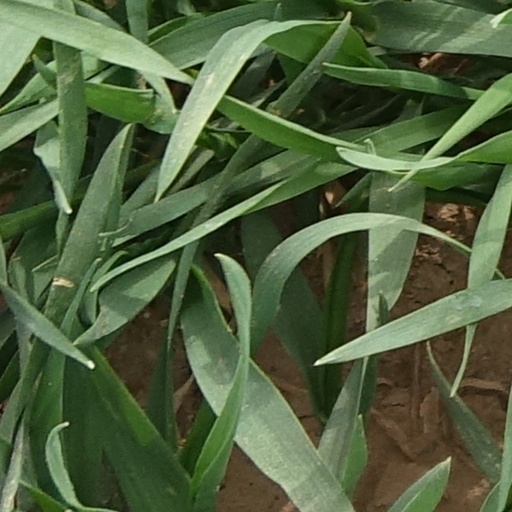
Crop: wheat